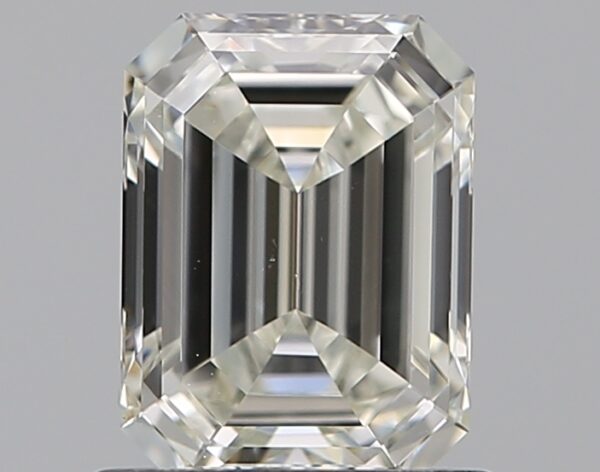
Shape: emerald
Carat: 0.93
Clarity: VS1
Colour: J
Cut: EX
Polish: VG
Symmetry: EX
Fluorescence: N
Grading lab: GIA
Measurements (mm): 6.59 x 4.88 x 3.16